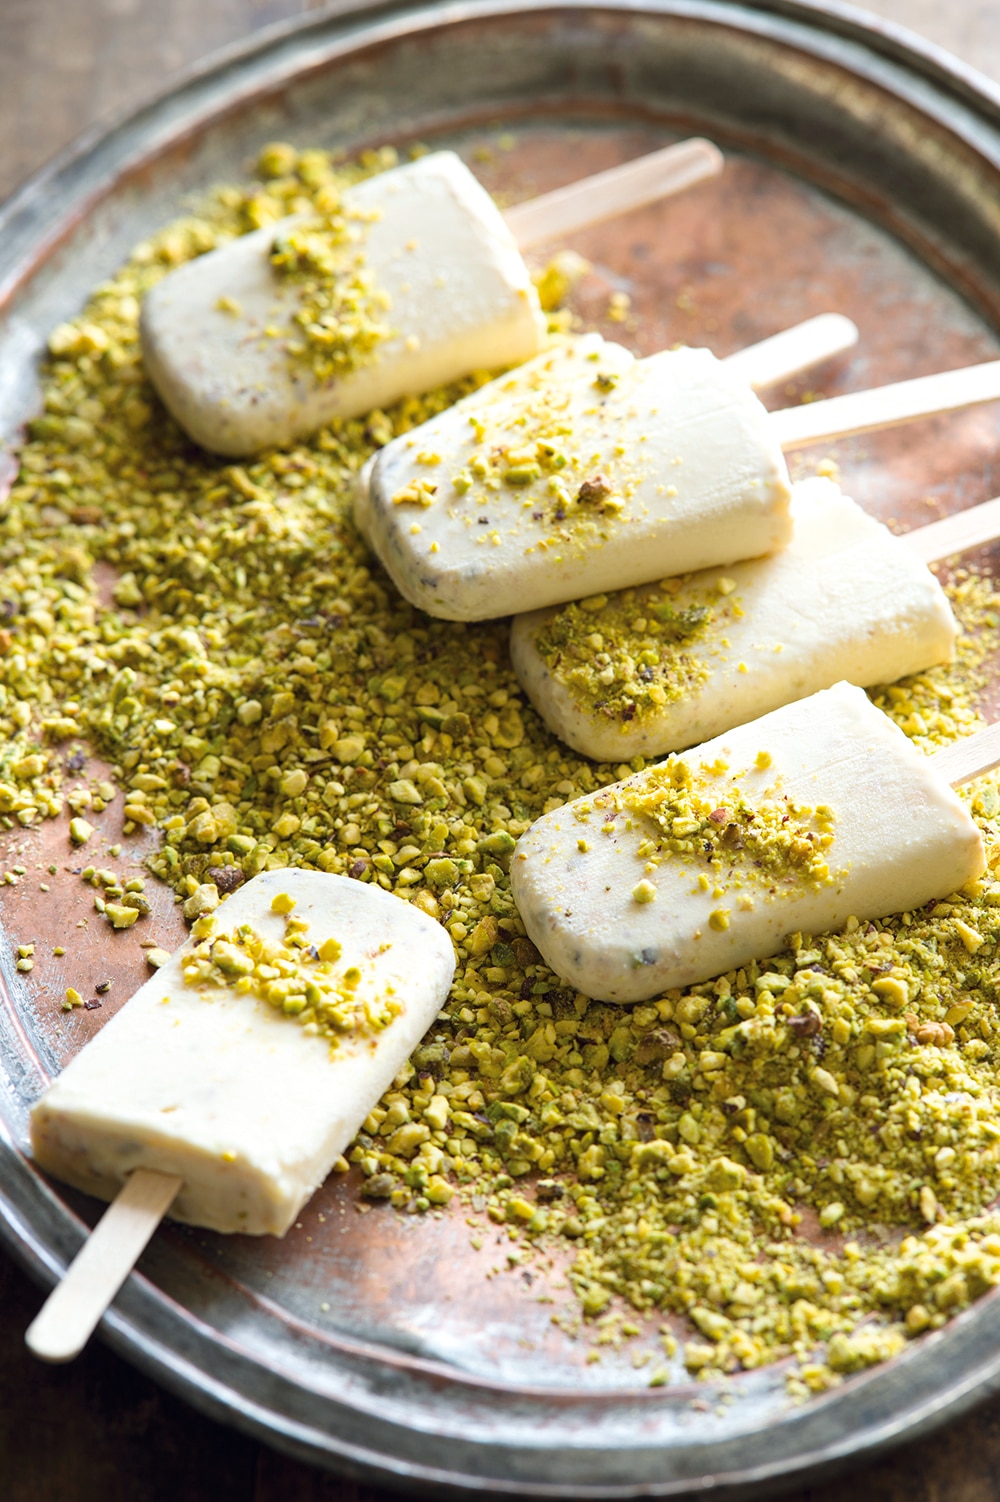
Dish: kulfi